United Nations Security Council Resolution 848

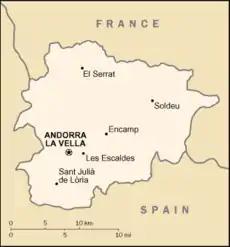
Location of Andorra

United Nations Security Council resolution 848, adopted without a vote on 8 July 1993, after examining the application of the Principality of Andorra for membership in the United Nations, the Council recommended to the General Assembly that Andorra be admitted.